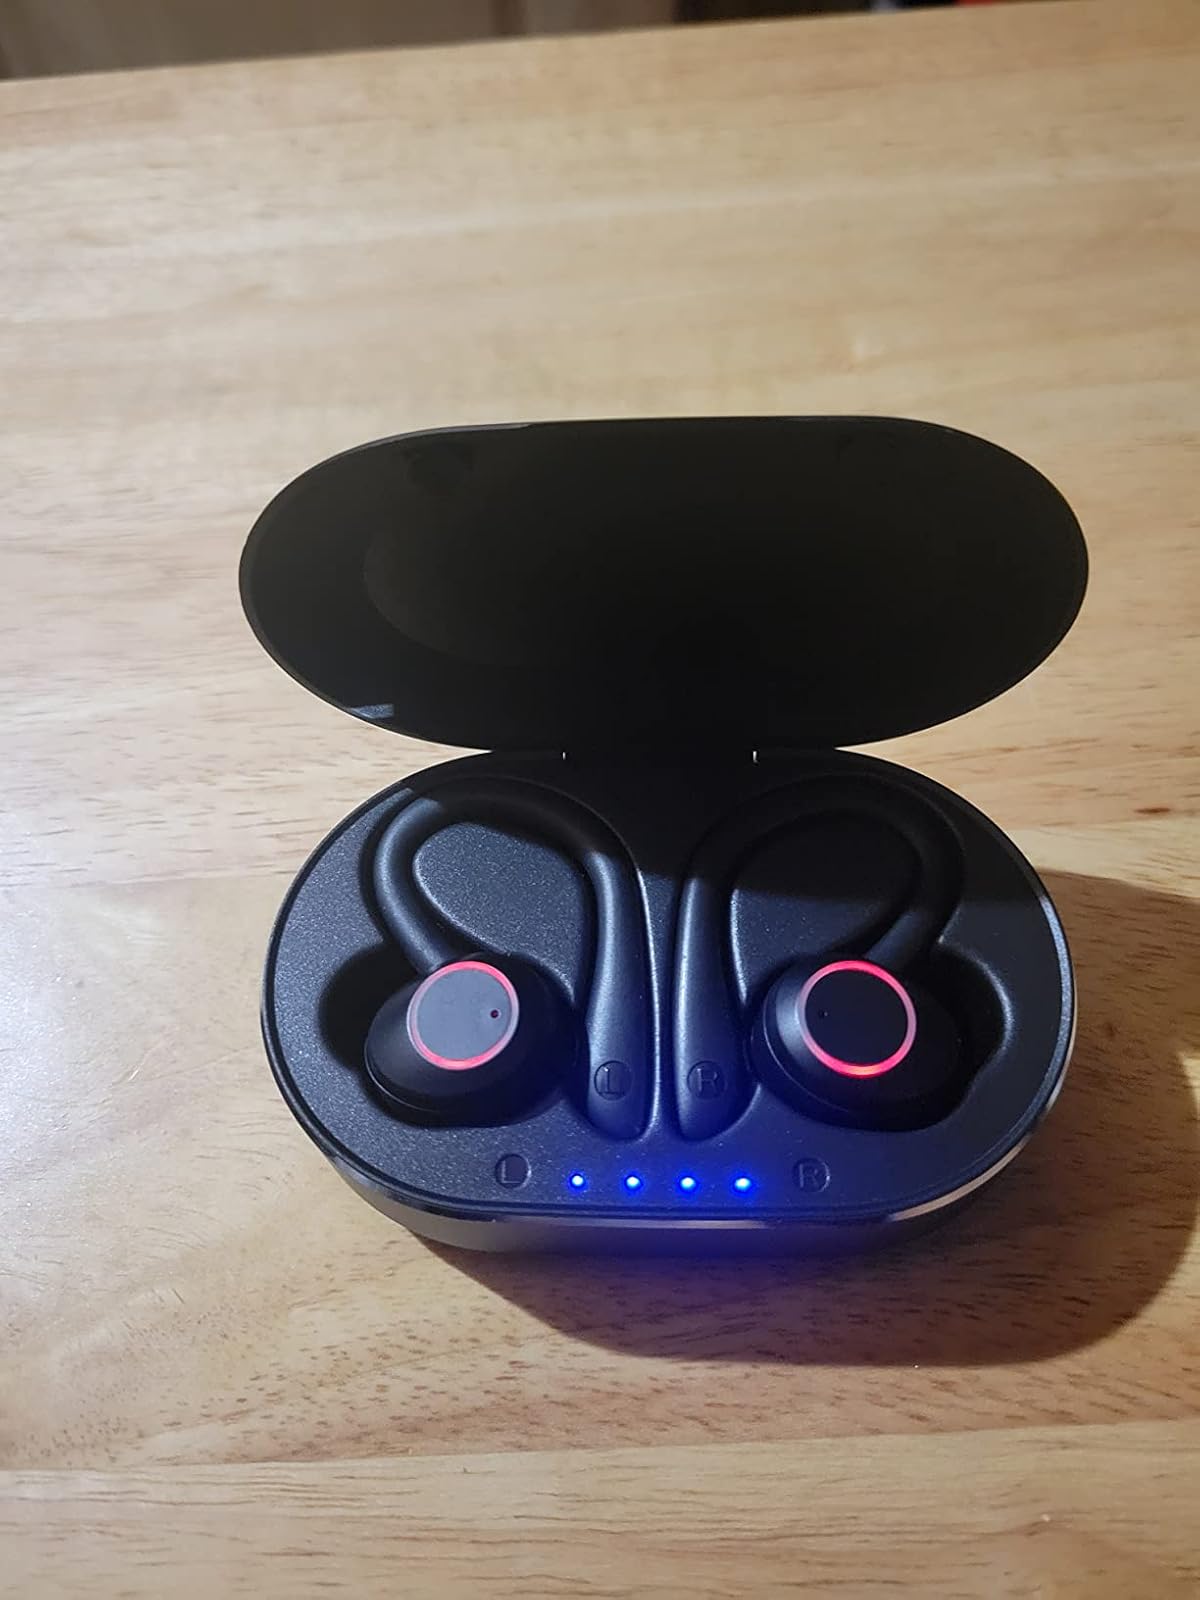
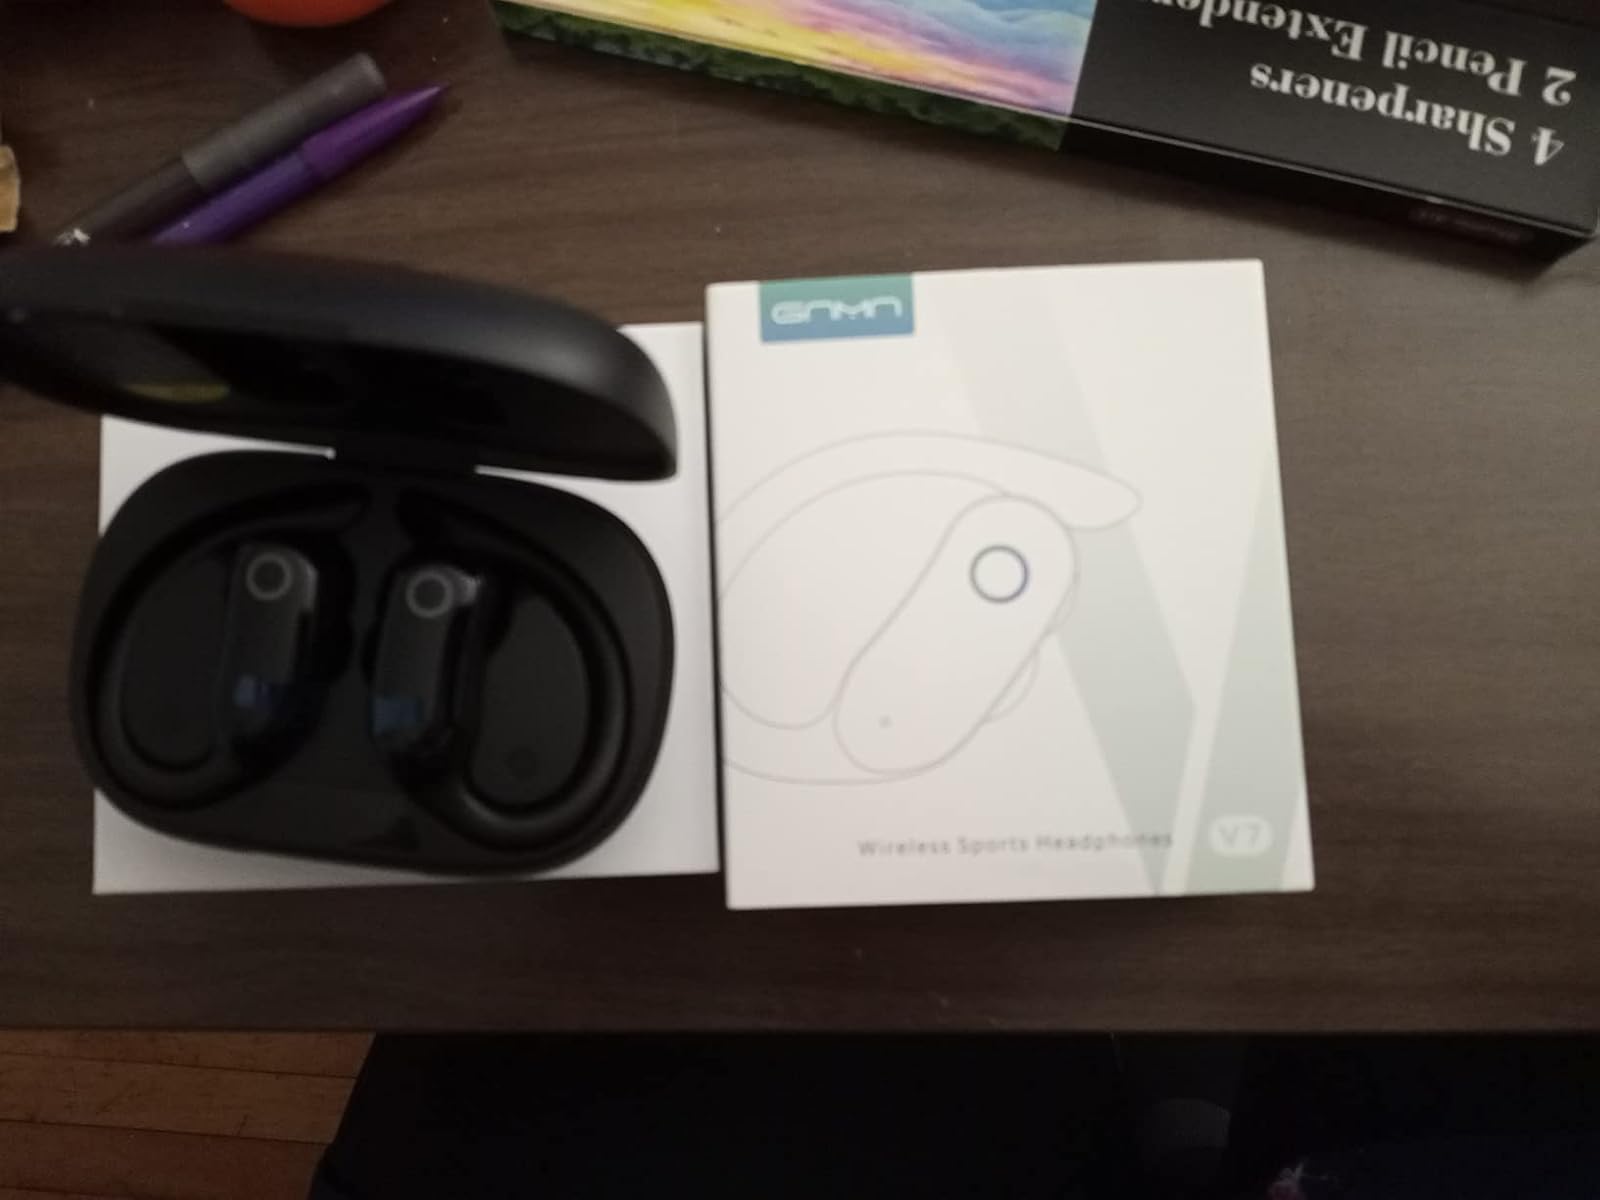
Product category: earbuds
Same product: no